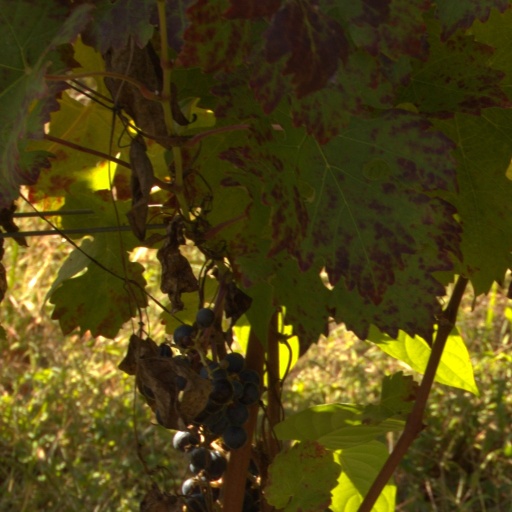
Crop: grape